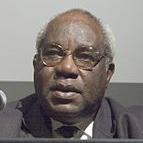
Age: 70